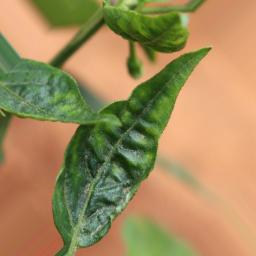
Label: mites_and_trips